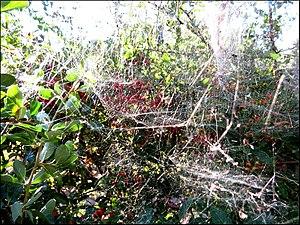
Toile de Cyrtophora
Cyrtophora citricola, l'Épeire de l'Opuntia, est une espèce d'araignées aranéomorphes de la famille des Araneidae.